Korntal-Münchingen

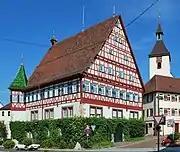
Münchingen Town hall

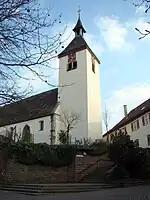
Münchingen-Johannes church

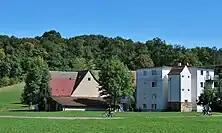
Glems Mühle (mill)

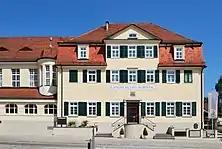
Castle Korntal

The present city was founded on 1 January 1975, in the course of district reform in Baden-Württemberg, when the city of Korntal and the community of Münchingen were combined - against the declared will of most of the citizens of Münchingen - which was seen as a better alternative to Korntal being integrated into Stuttgart.